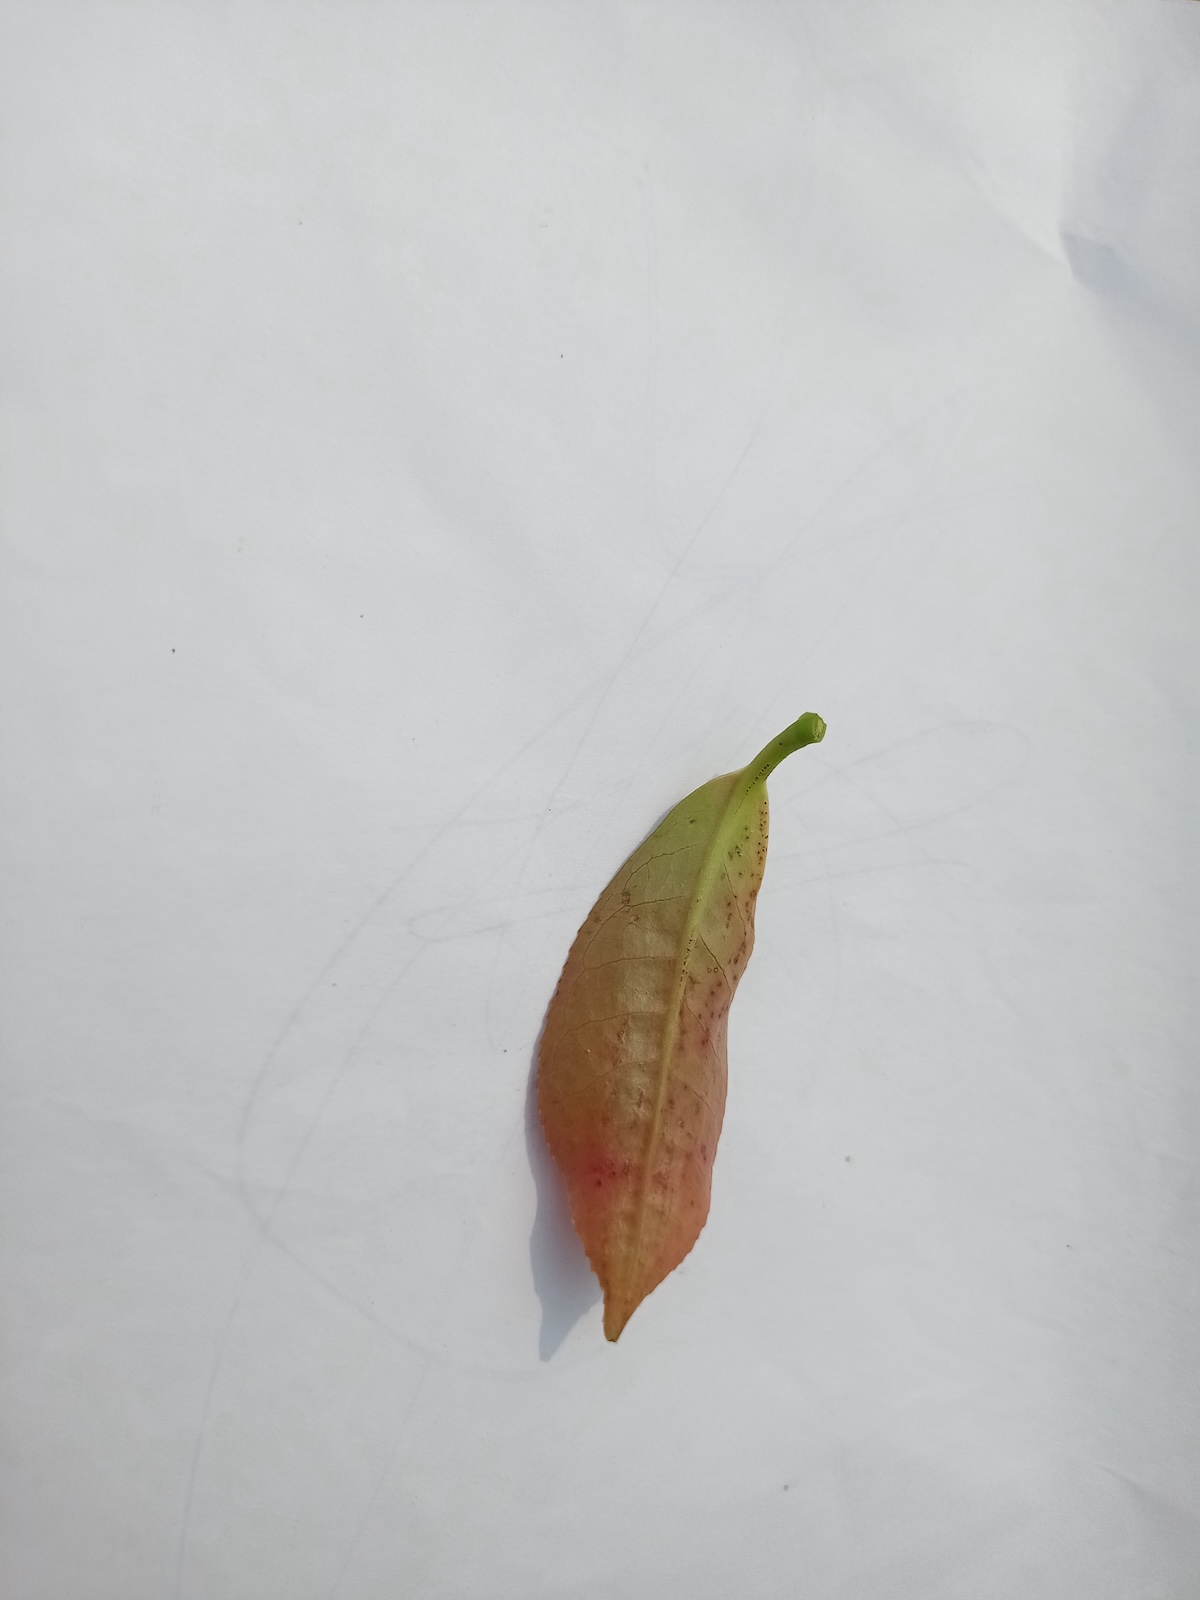
Label: Red spider